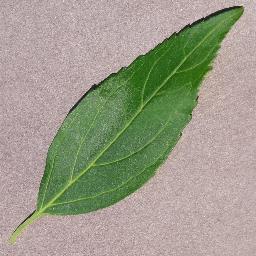
Label: Cherry___healthy